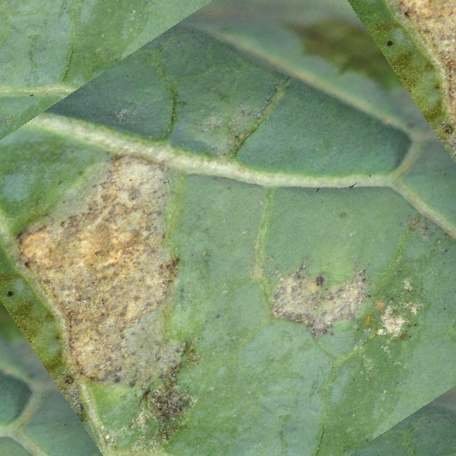
Label: Downy Mildew